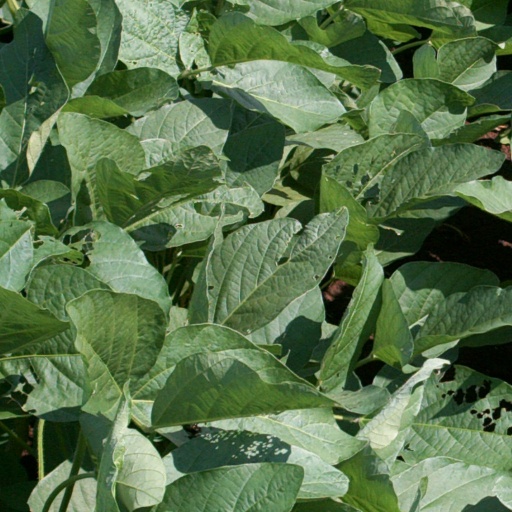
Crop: soybean